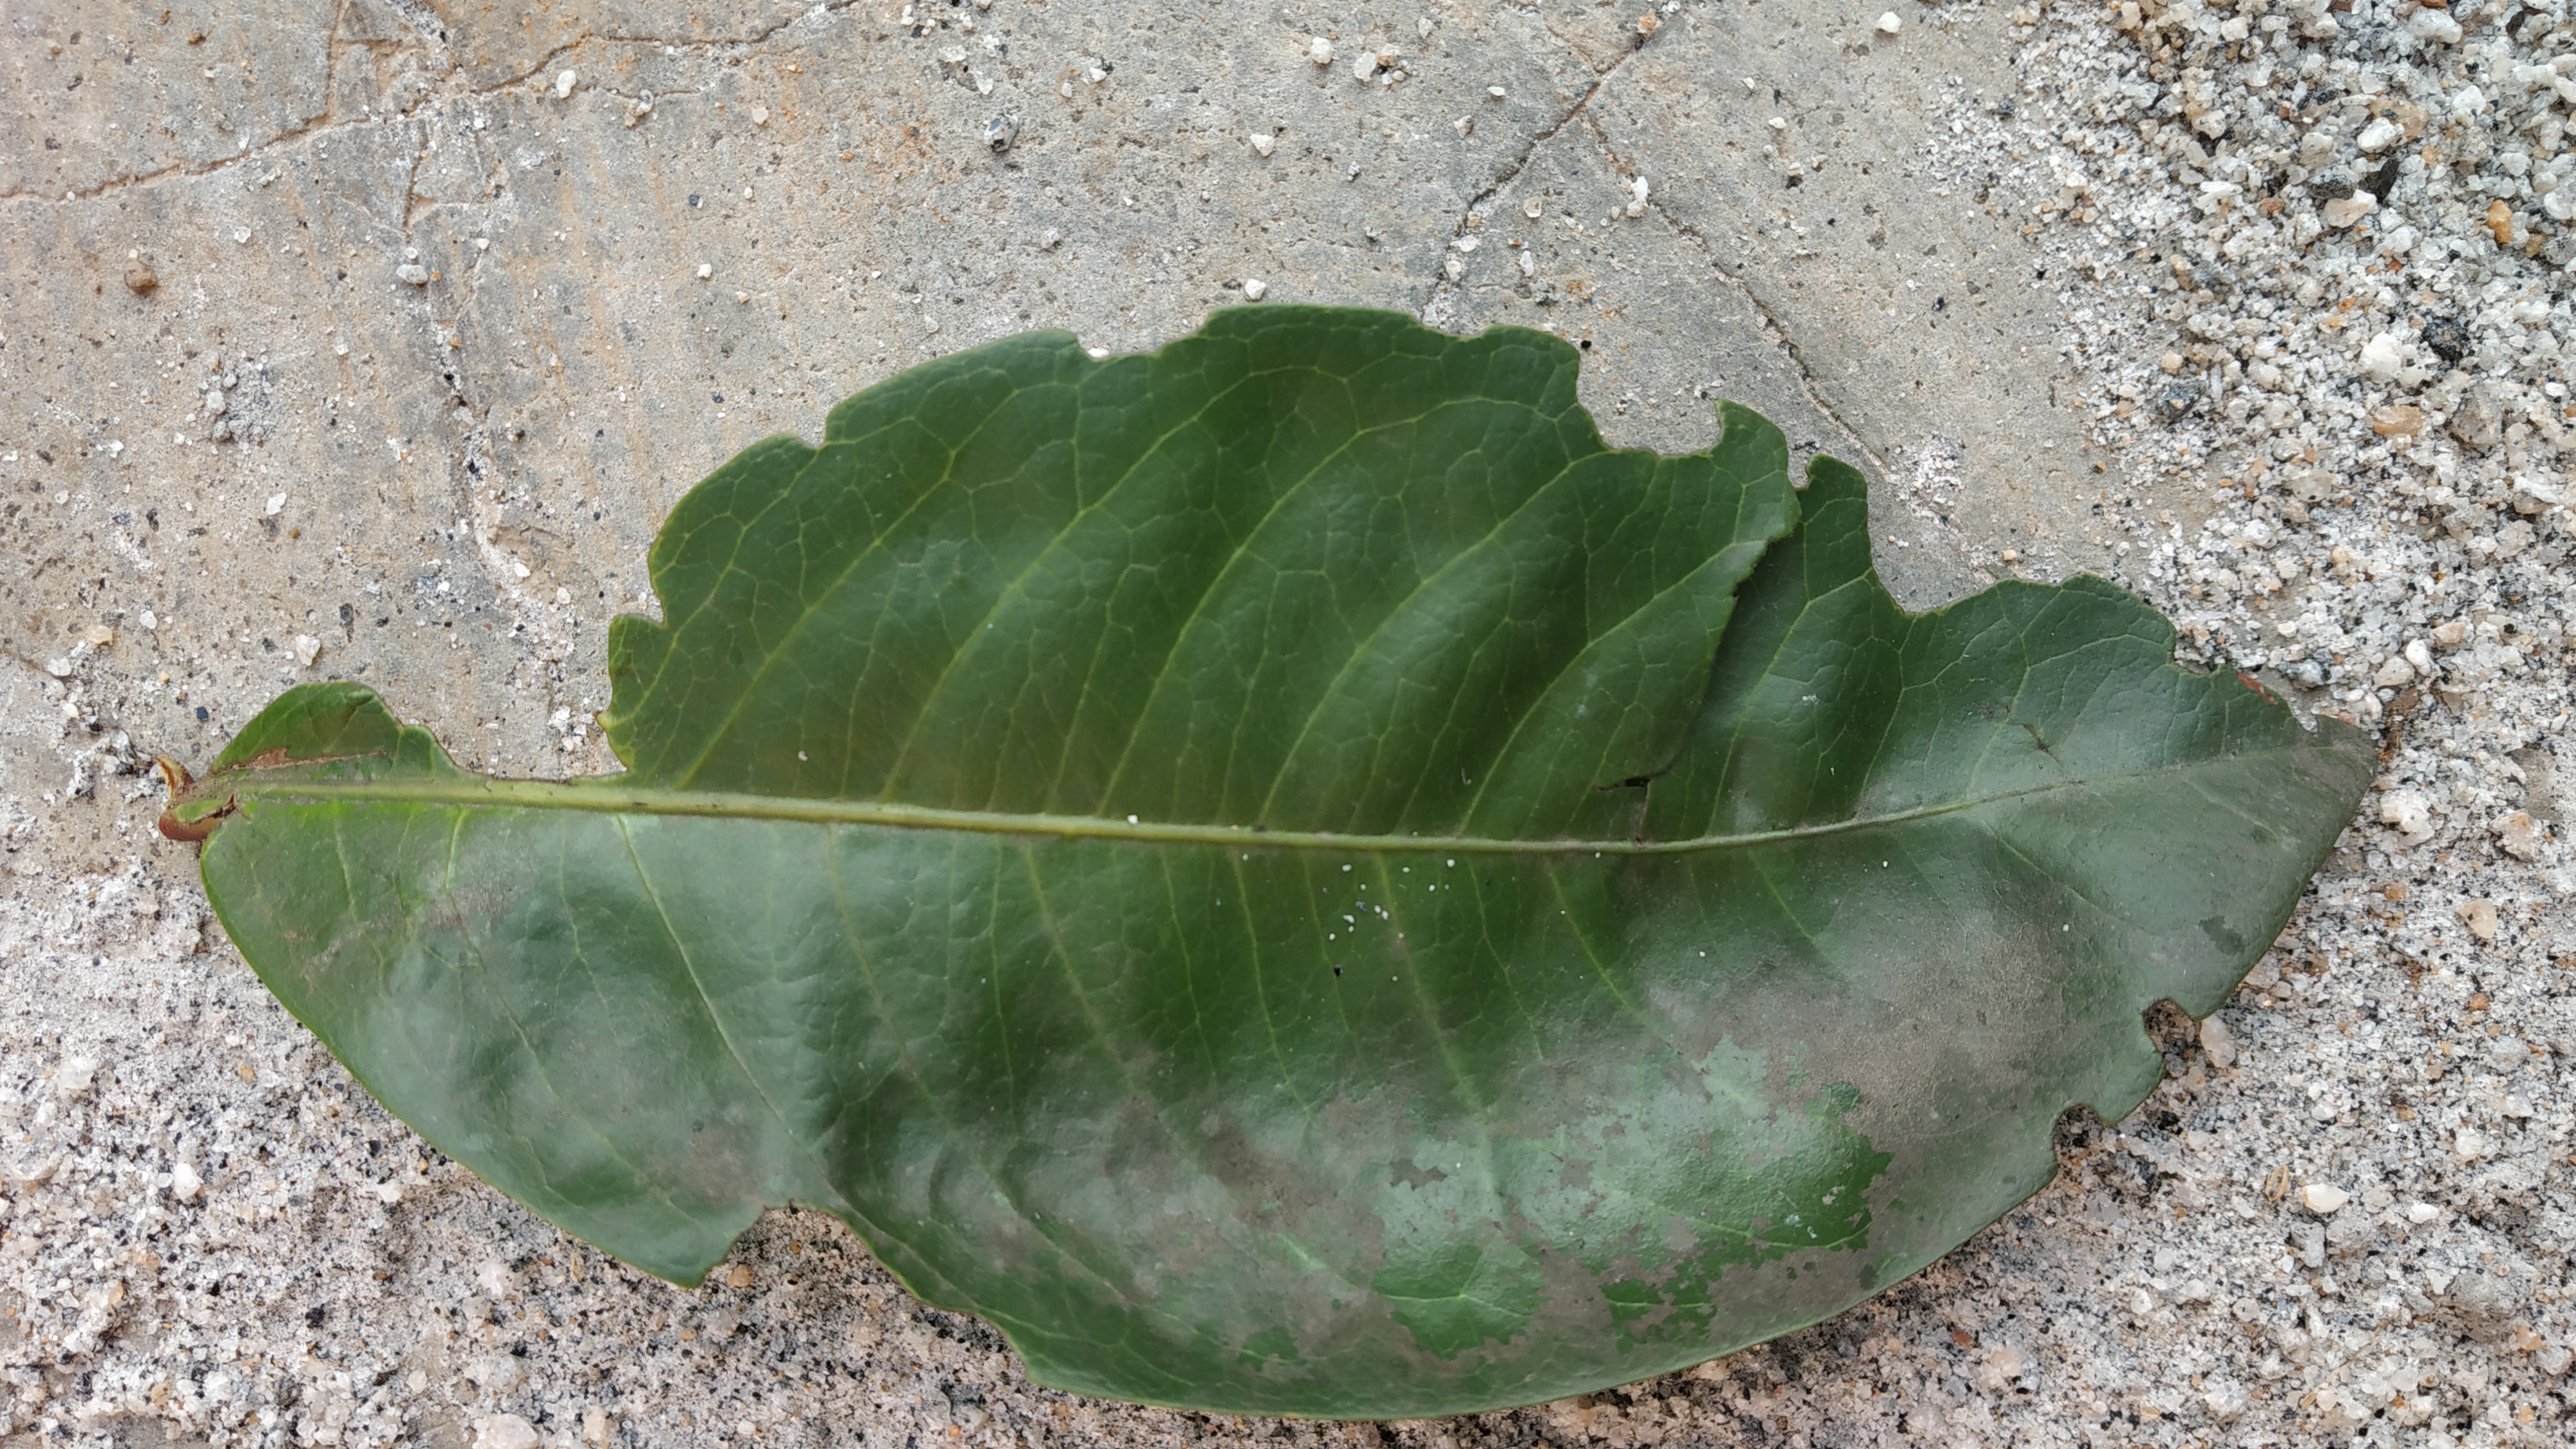
Plant: kepala